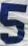
Number: 5